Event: Nepal Earthquake
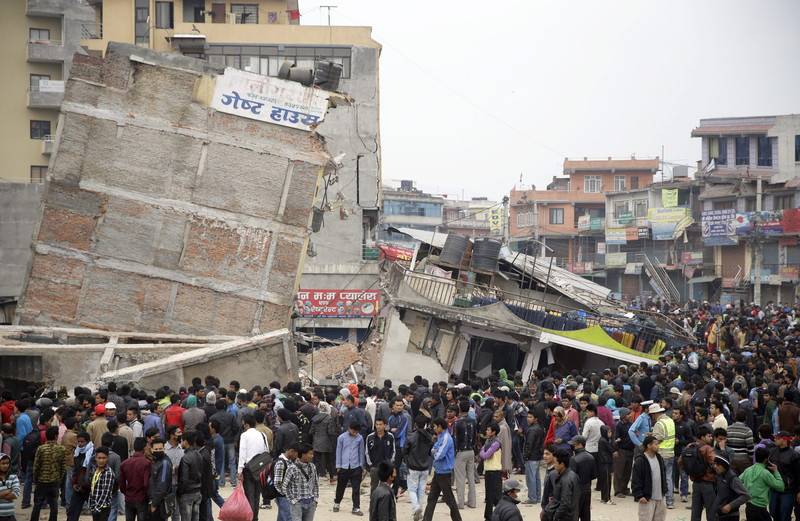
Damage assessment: damage